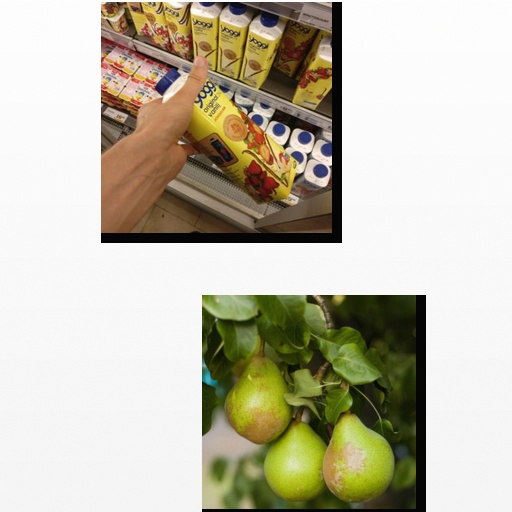
Food items: pear, strawberry_yogurt